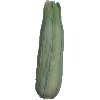
Label: corn_husk